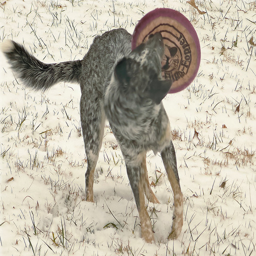
Small grey and white dog holding a purple frisbee.
A dog playing in the snow with a frisbee.
A dog standing in the snow with a frisbee in its mouth.
A big animal catching a Frisbee on snowy ground.
A dog playing with a frisbee on a field of snow.